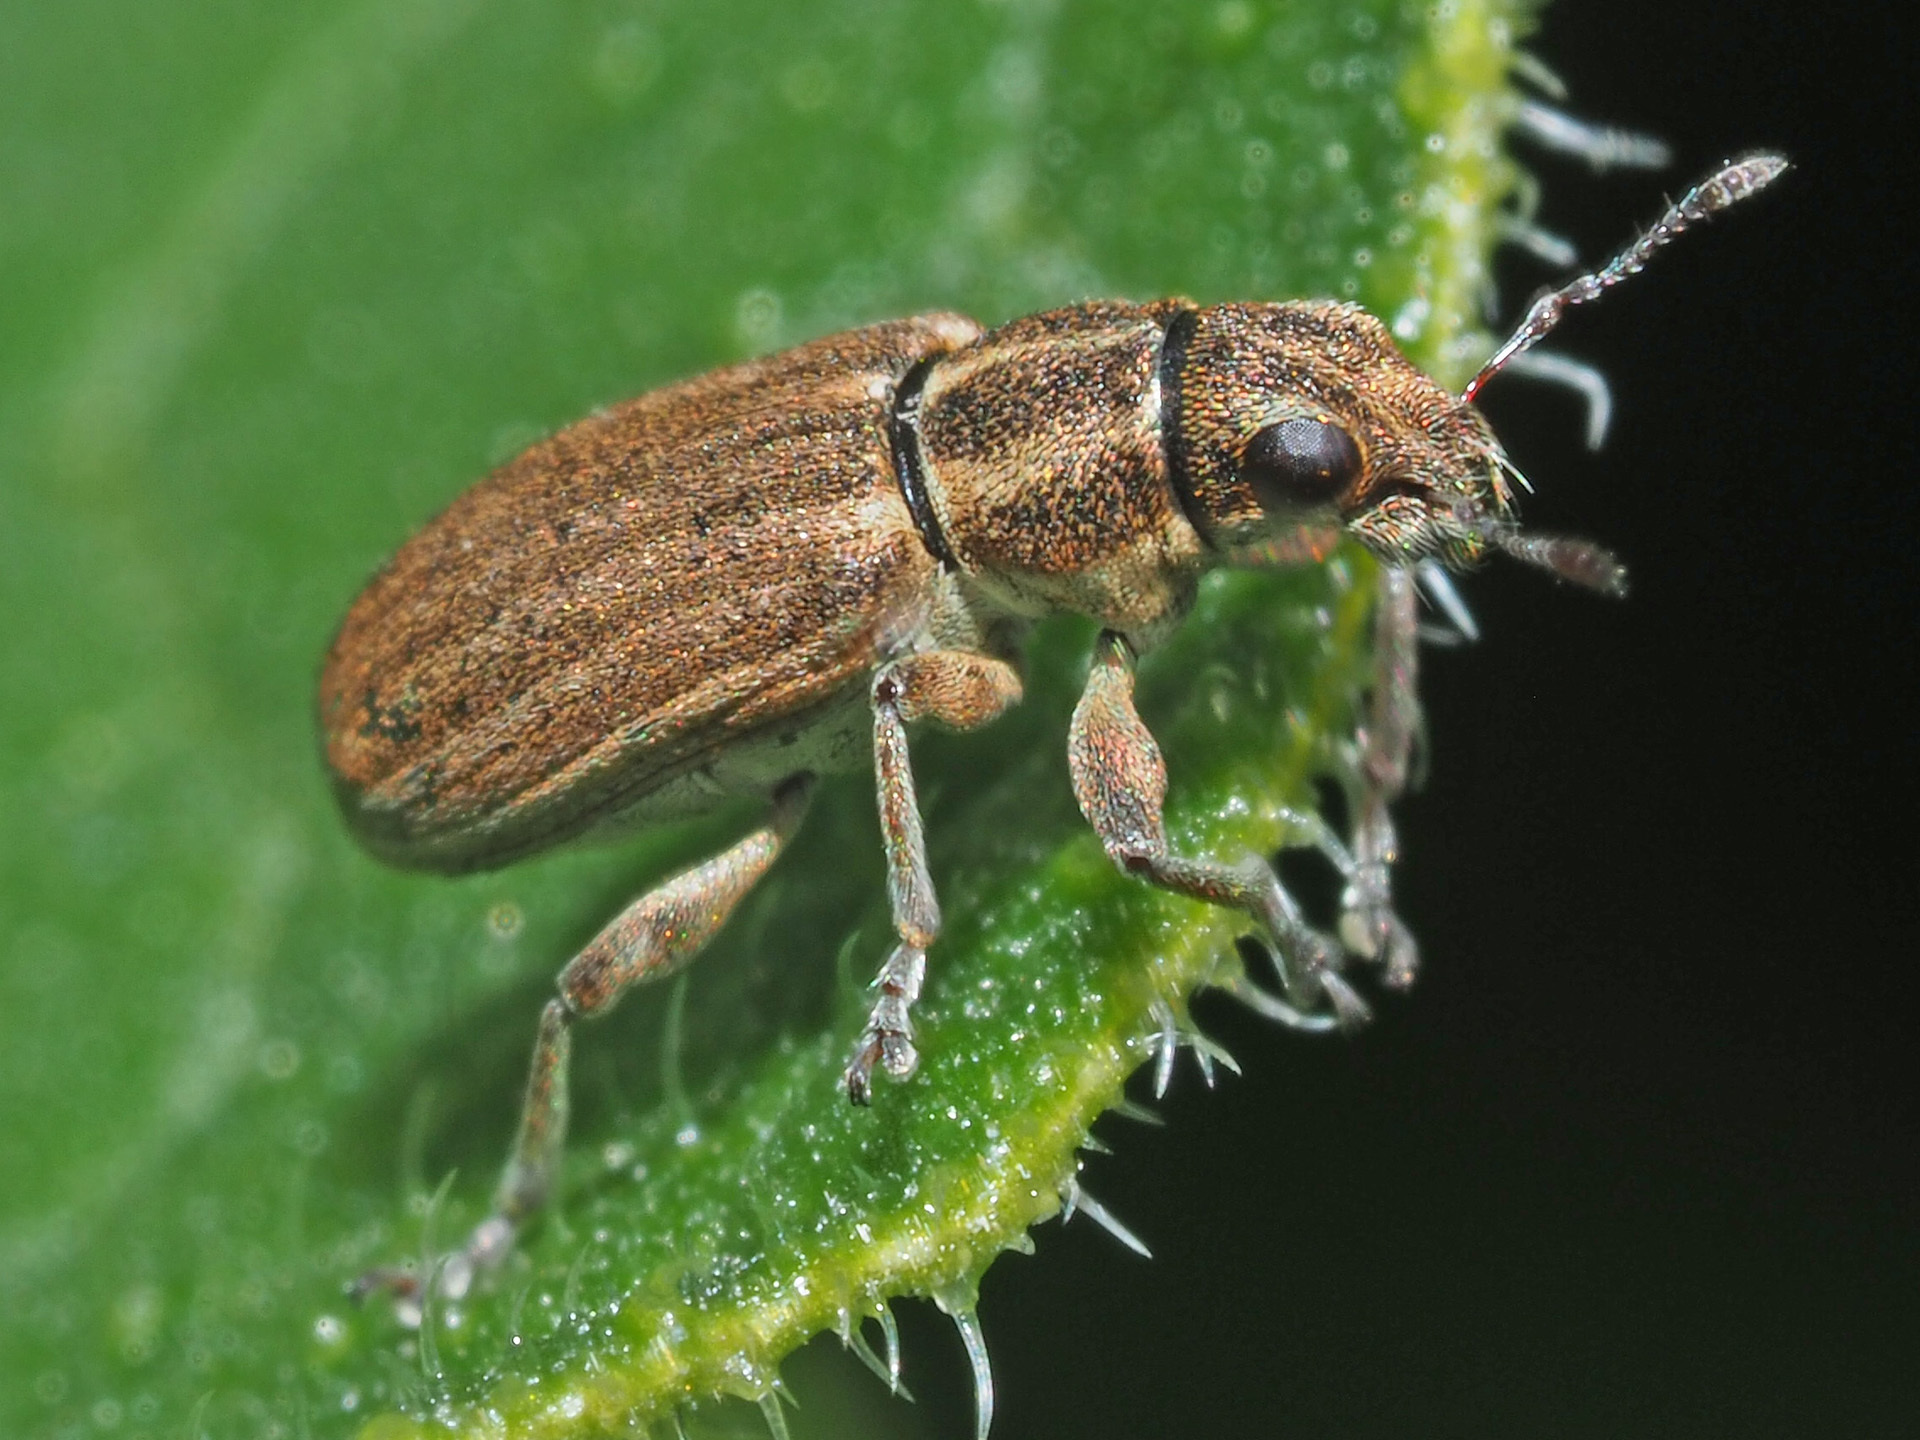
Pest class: pea_leaf_weevil